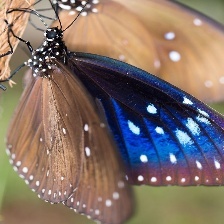
Species: BLUE SPOTTED CROW
Butterfly family (ImageNet category): monarch